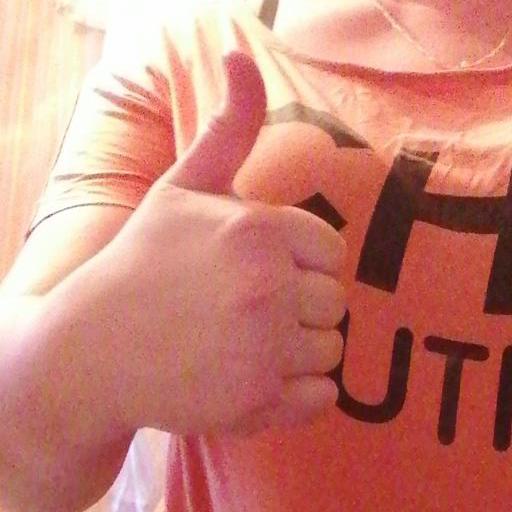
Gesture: like